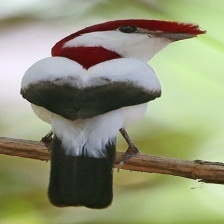
Species: ARARIPE MANAKIN
Scientific name: ANTILOPHIA BOKERMANNI